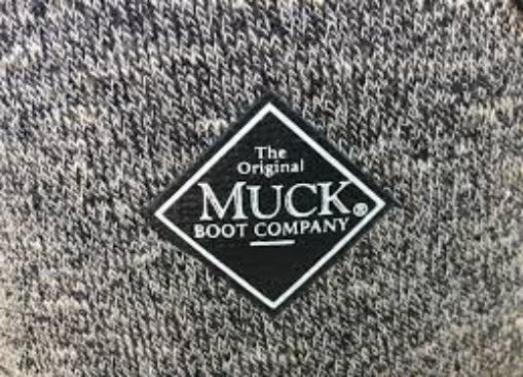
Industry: Clothes